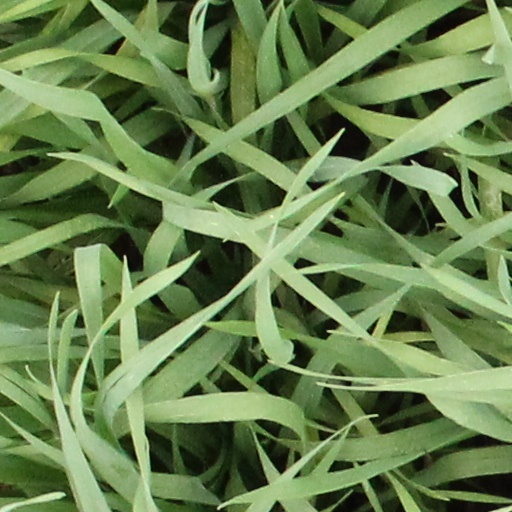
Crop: wheat